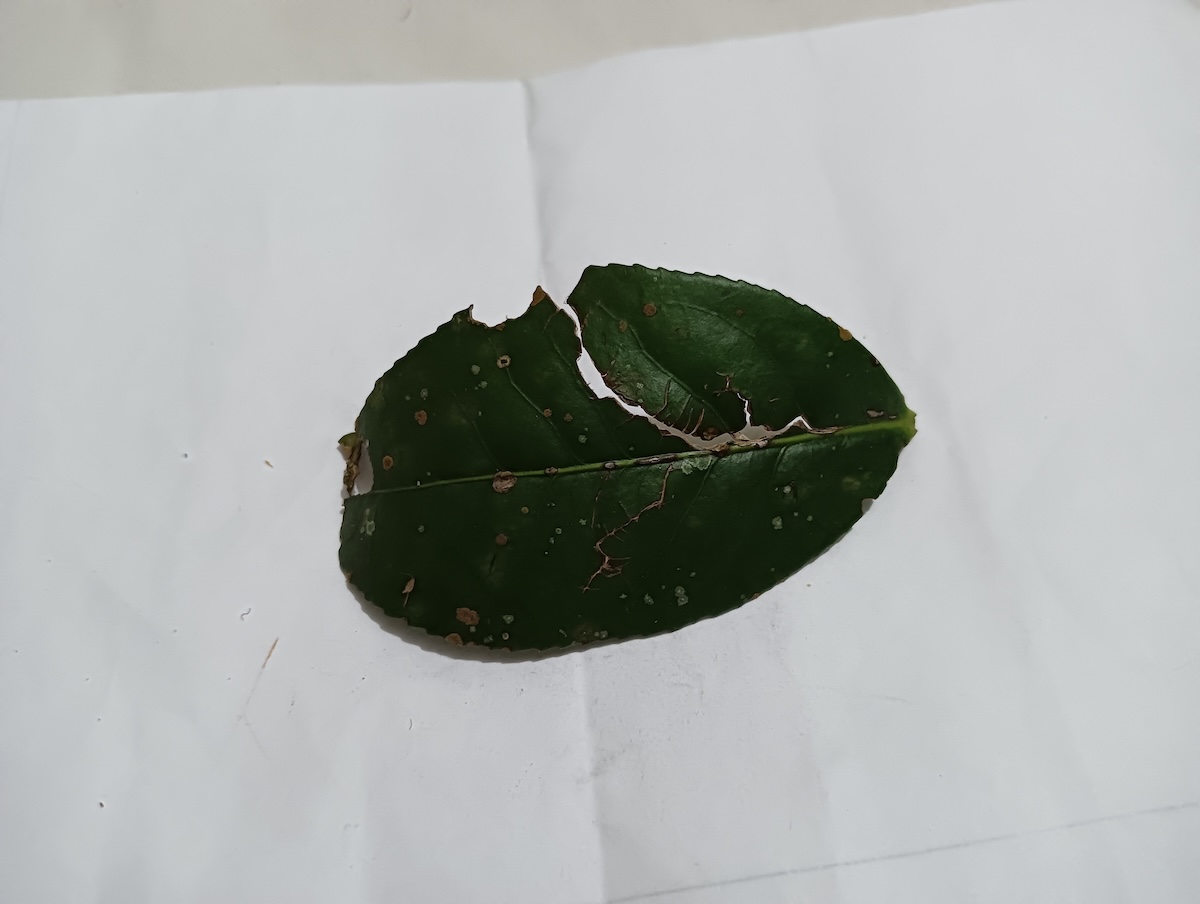
Label: Brown Blight